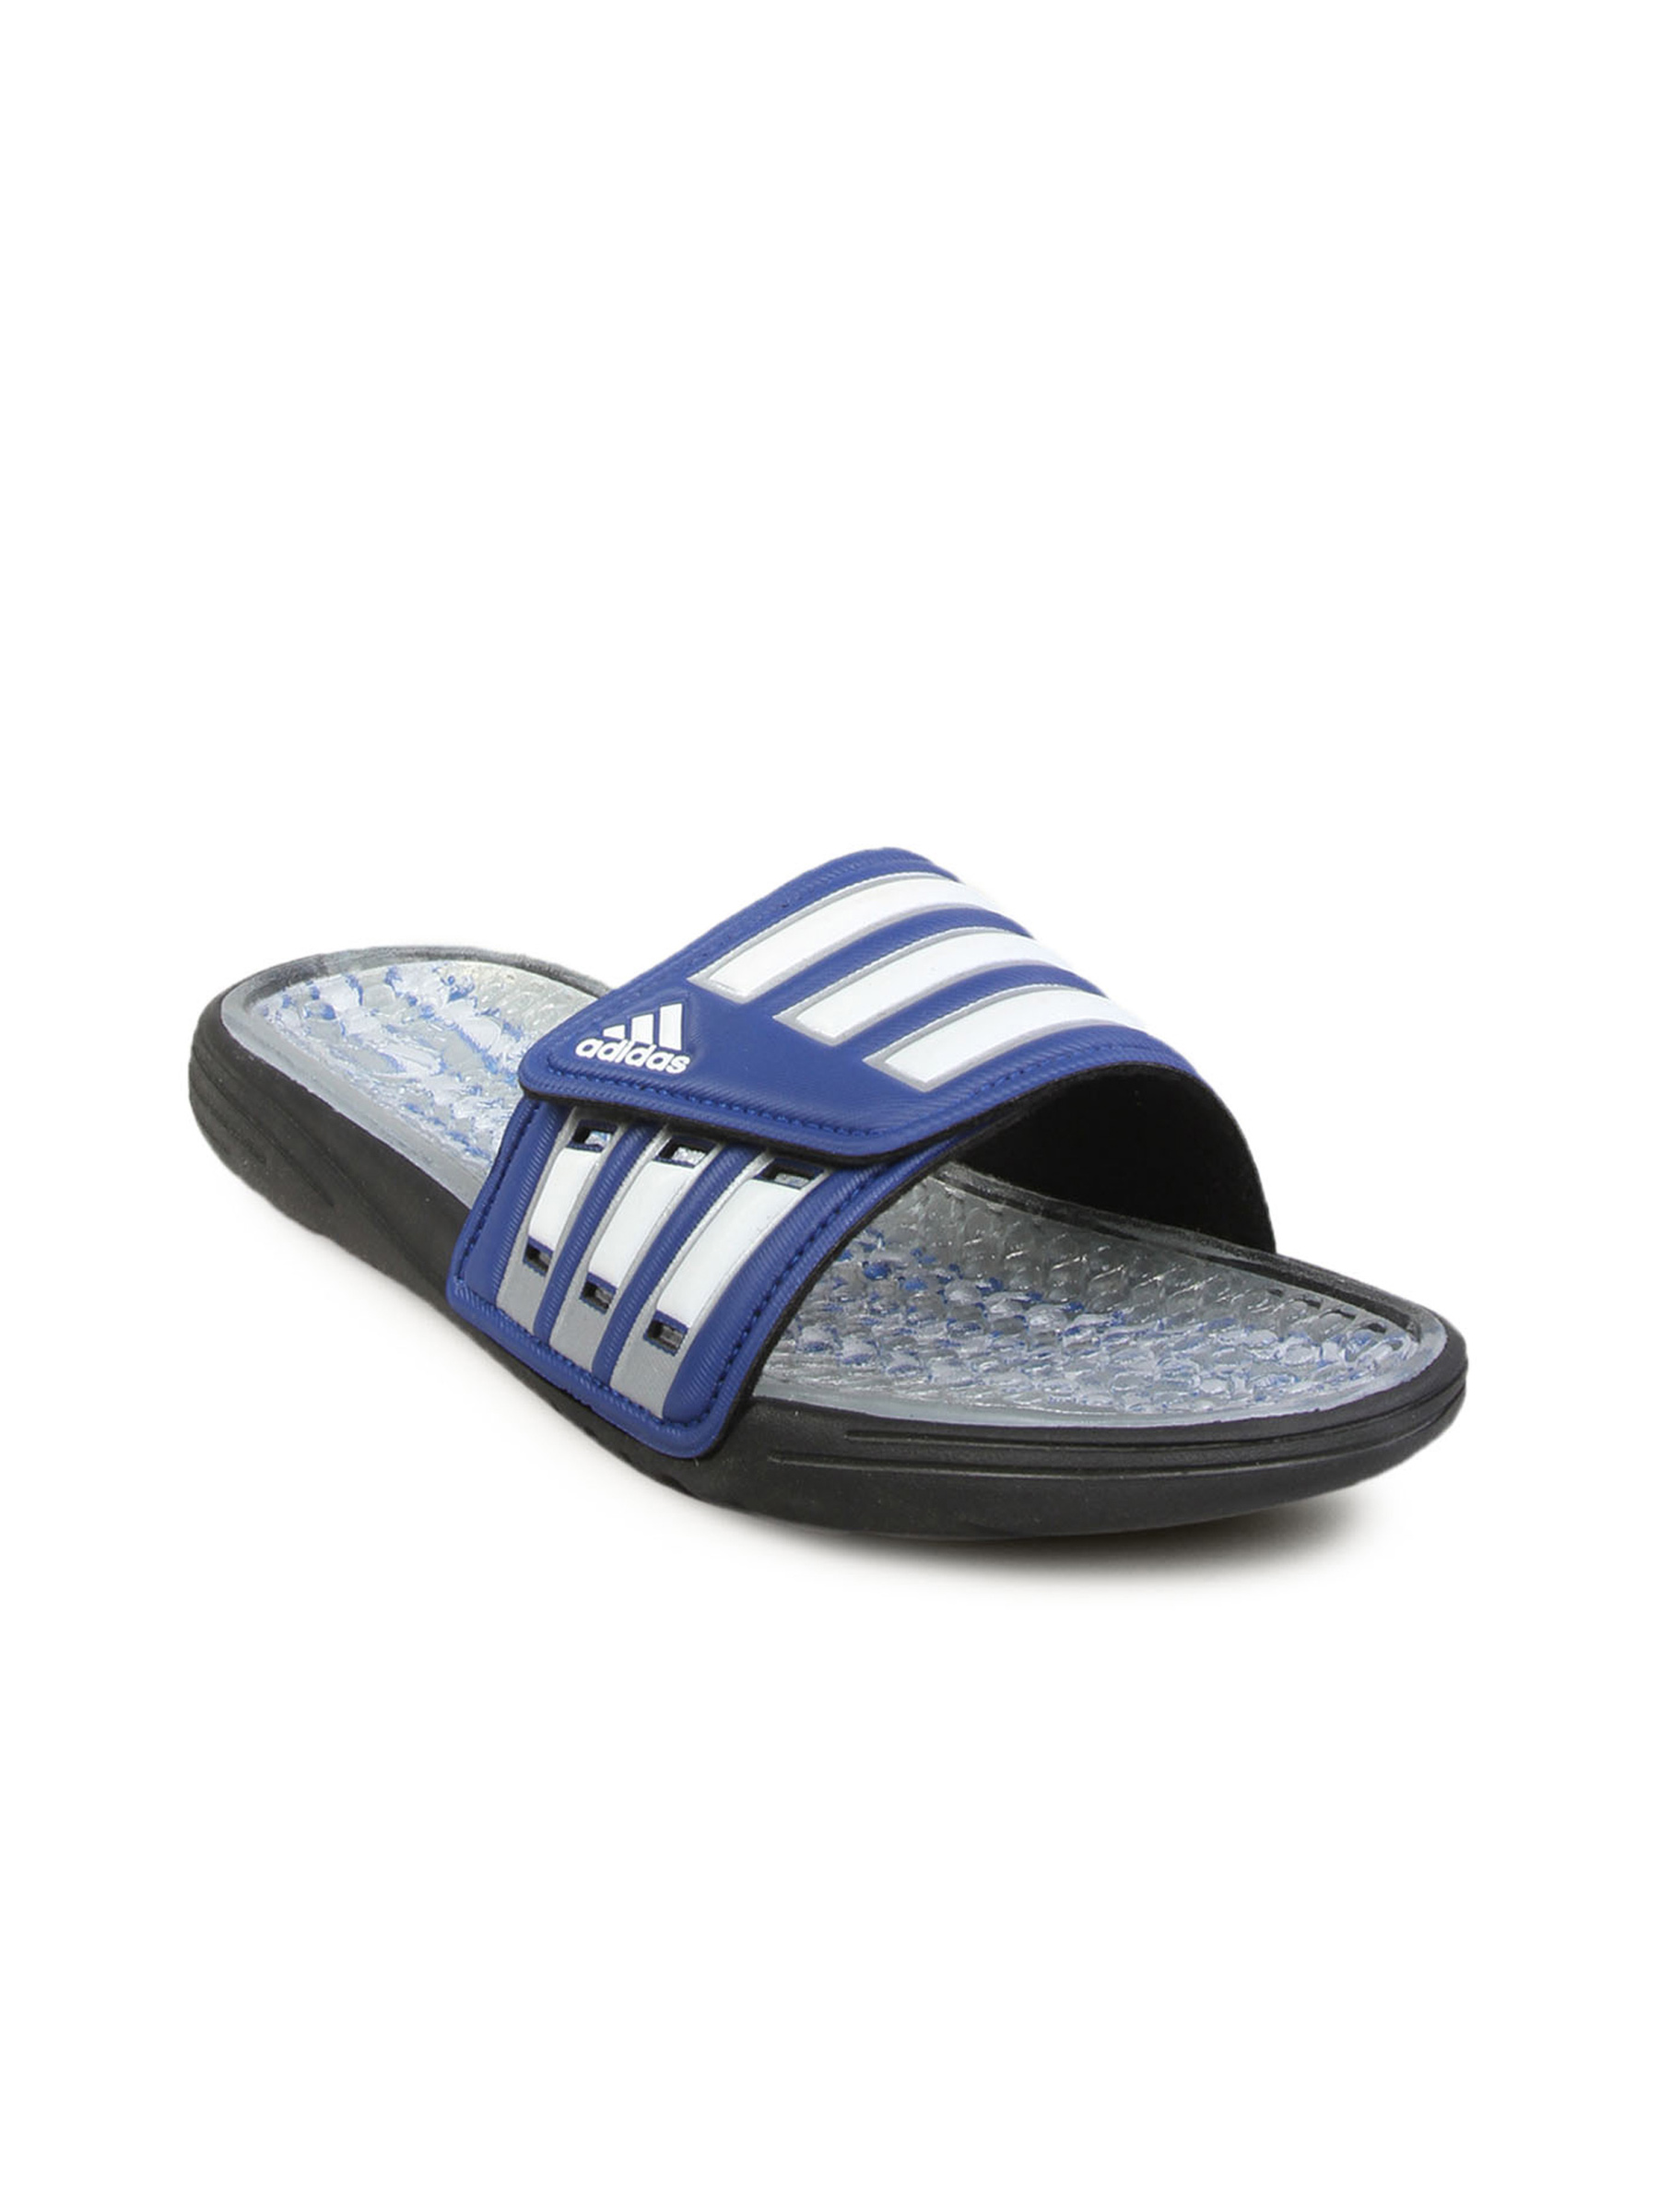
ADIDAS Men's Blue White Flip Flop
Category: Footwear / Sandal / Sandals
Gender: Men
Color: Blue
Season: Summer 2011
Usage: Casual